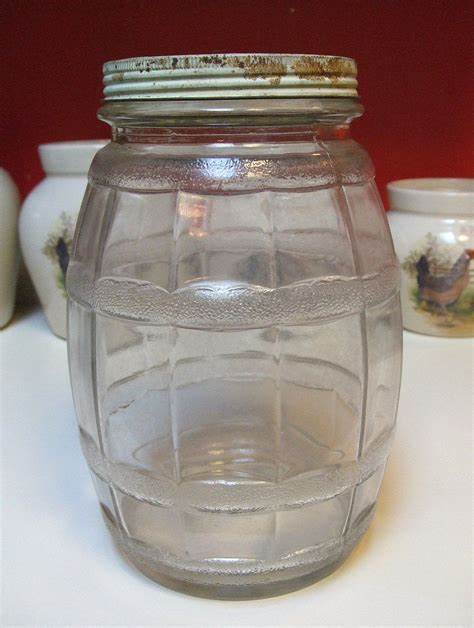
Waste category: glass